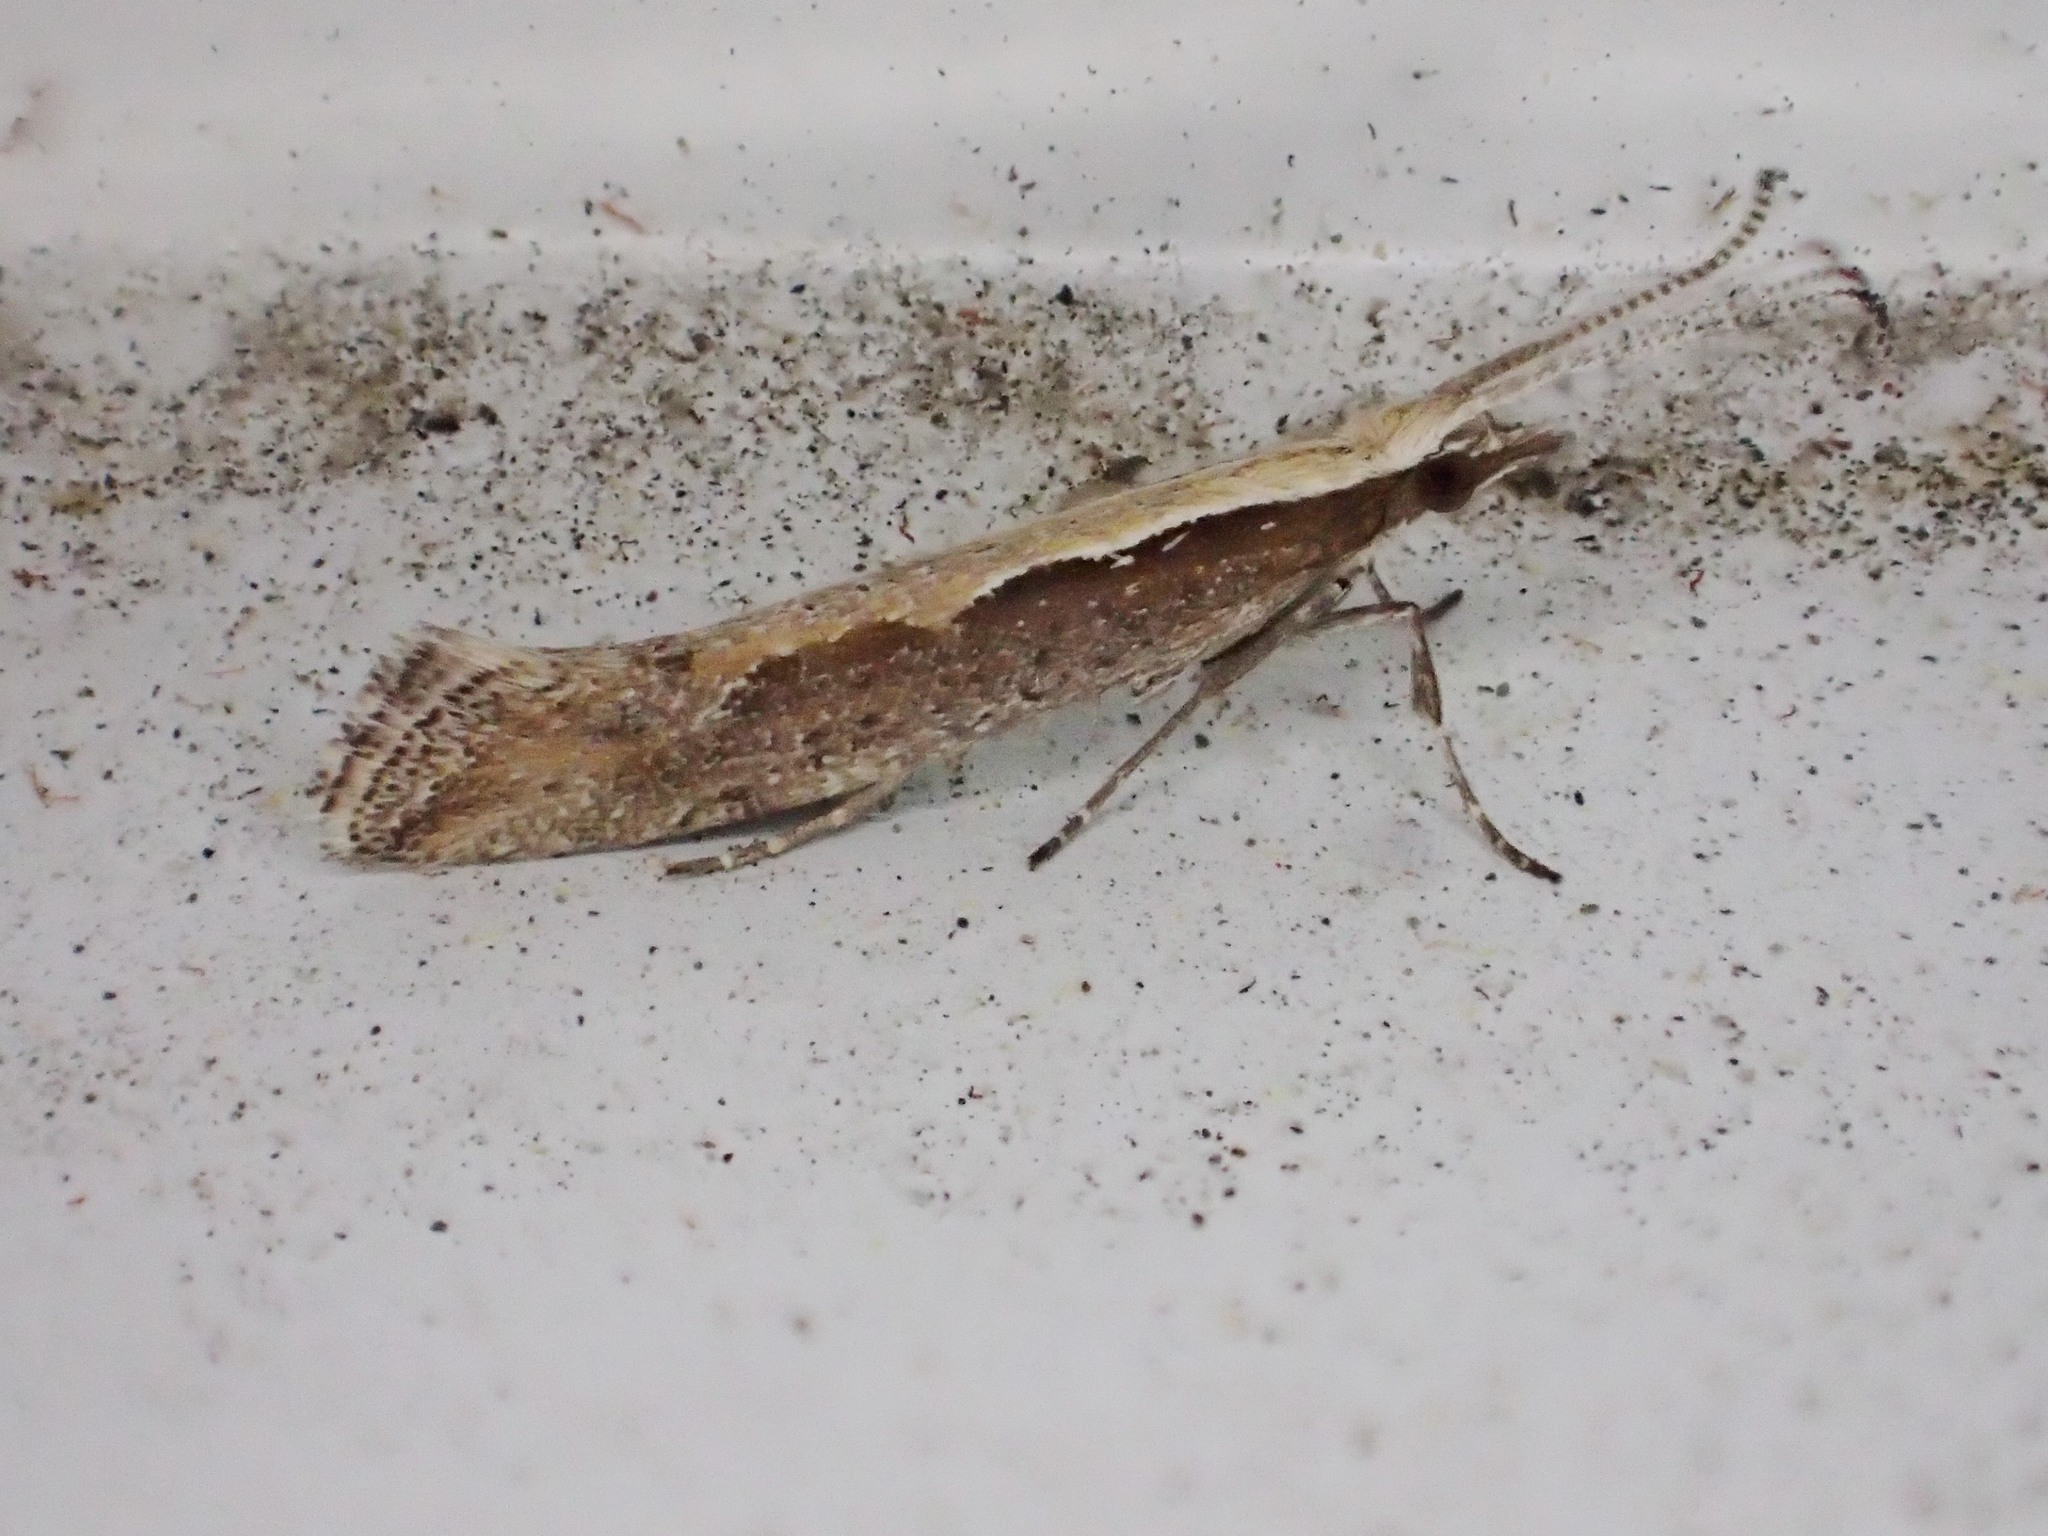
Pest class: diamondback_moth